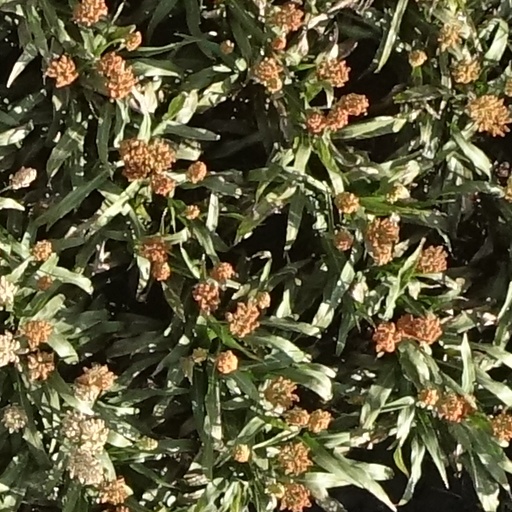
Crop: sorghum